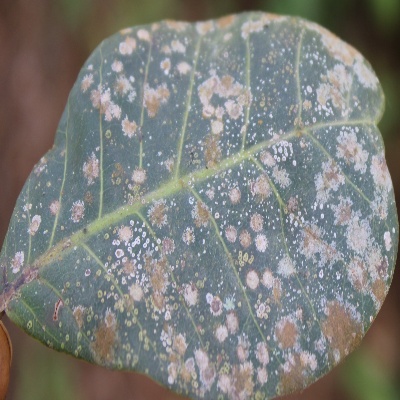
Crop: Cashew
Condition: red rust